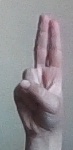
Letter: taa